Disinvestment from South Africa

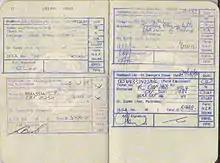
Four exchange control stamps in a South African passport from the mid-1980s allowing the passport holder to take a particular amount of currency out of the country. Exchange controls such as these were imposed by the South African government to restrict the outflow of capital from the country.

While post-colonial countries in Africa had been the first to impose sanctions on South Africa, these measures had little effect because of the relatively small economies of those countries. The disinvestment campaign impacted South Africa only after the major Western nations, including the United States, got involved beginning in mid-1984. From 1984 onwards, South Africa experienced considerable capital flight because of disinvestment and the repayment of foreign loans. The net capital movement out of South Africa was: